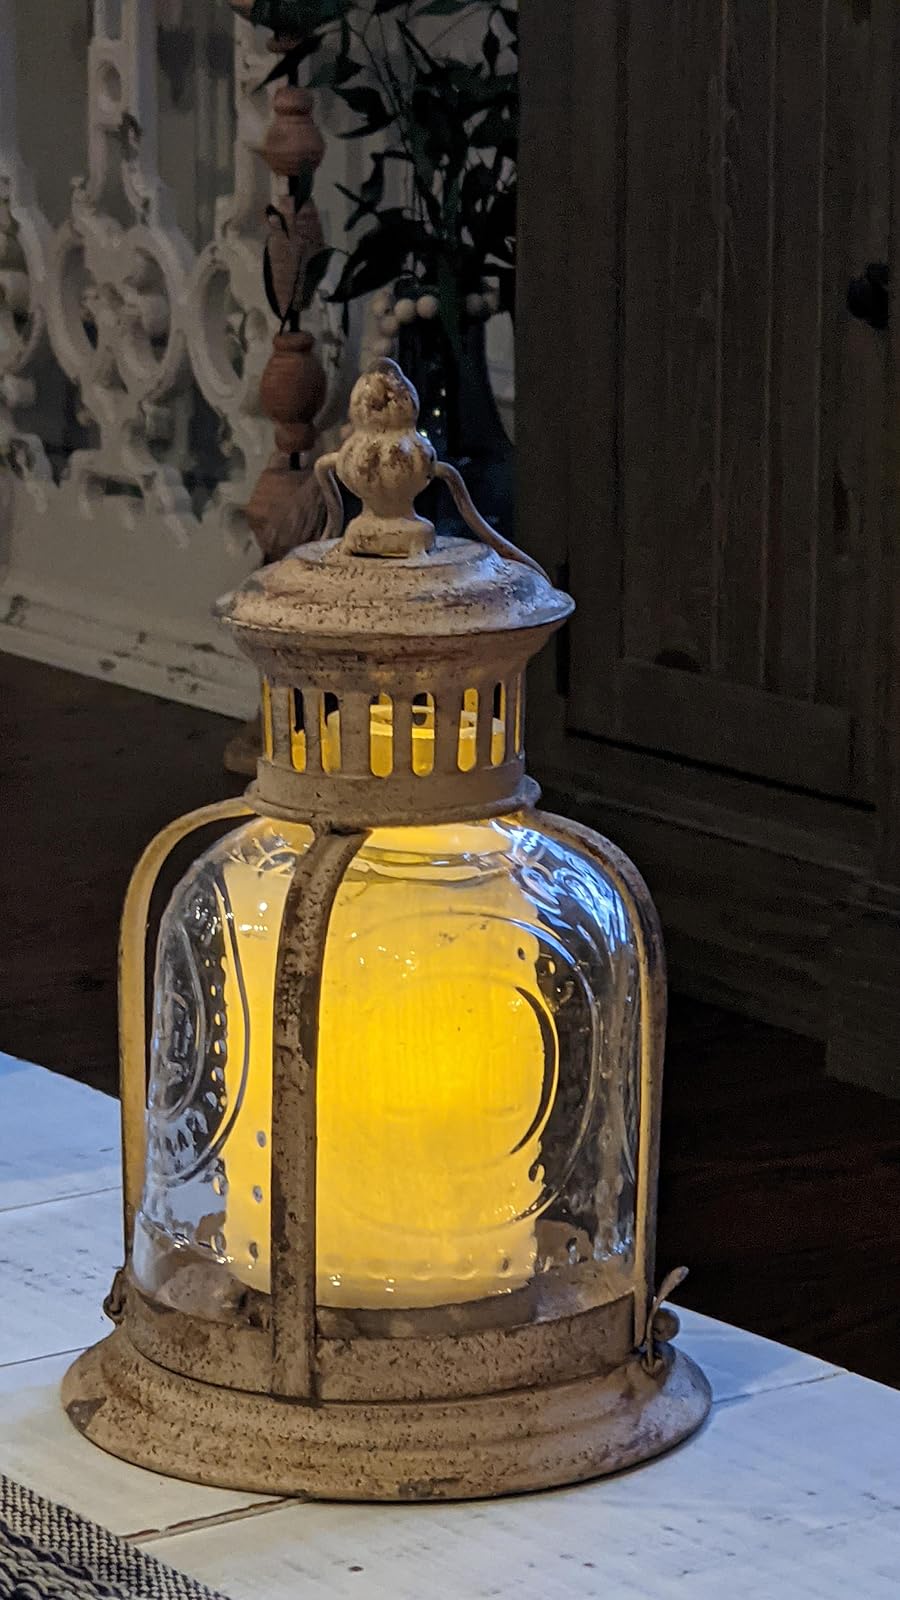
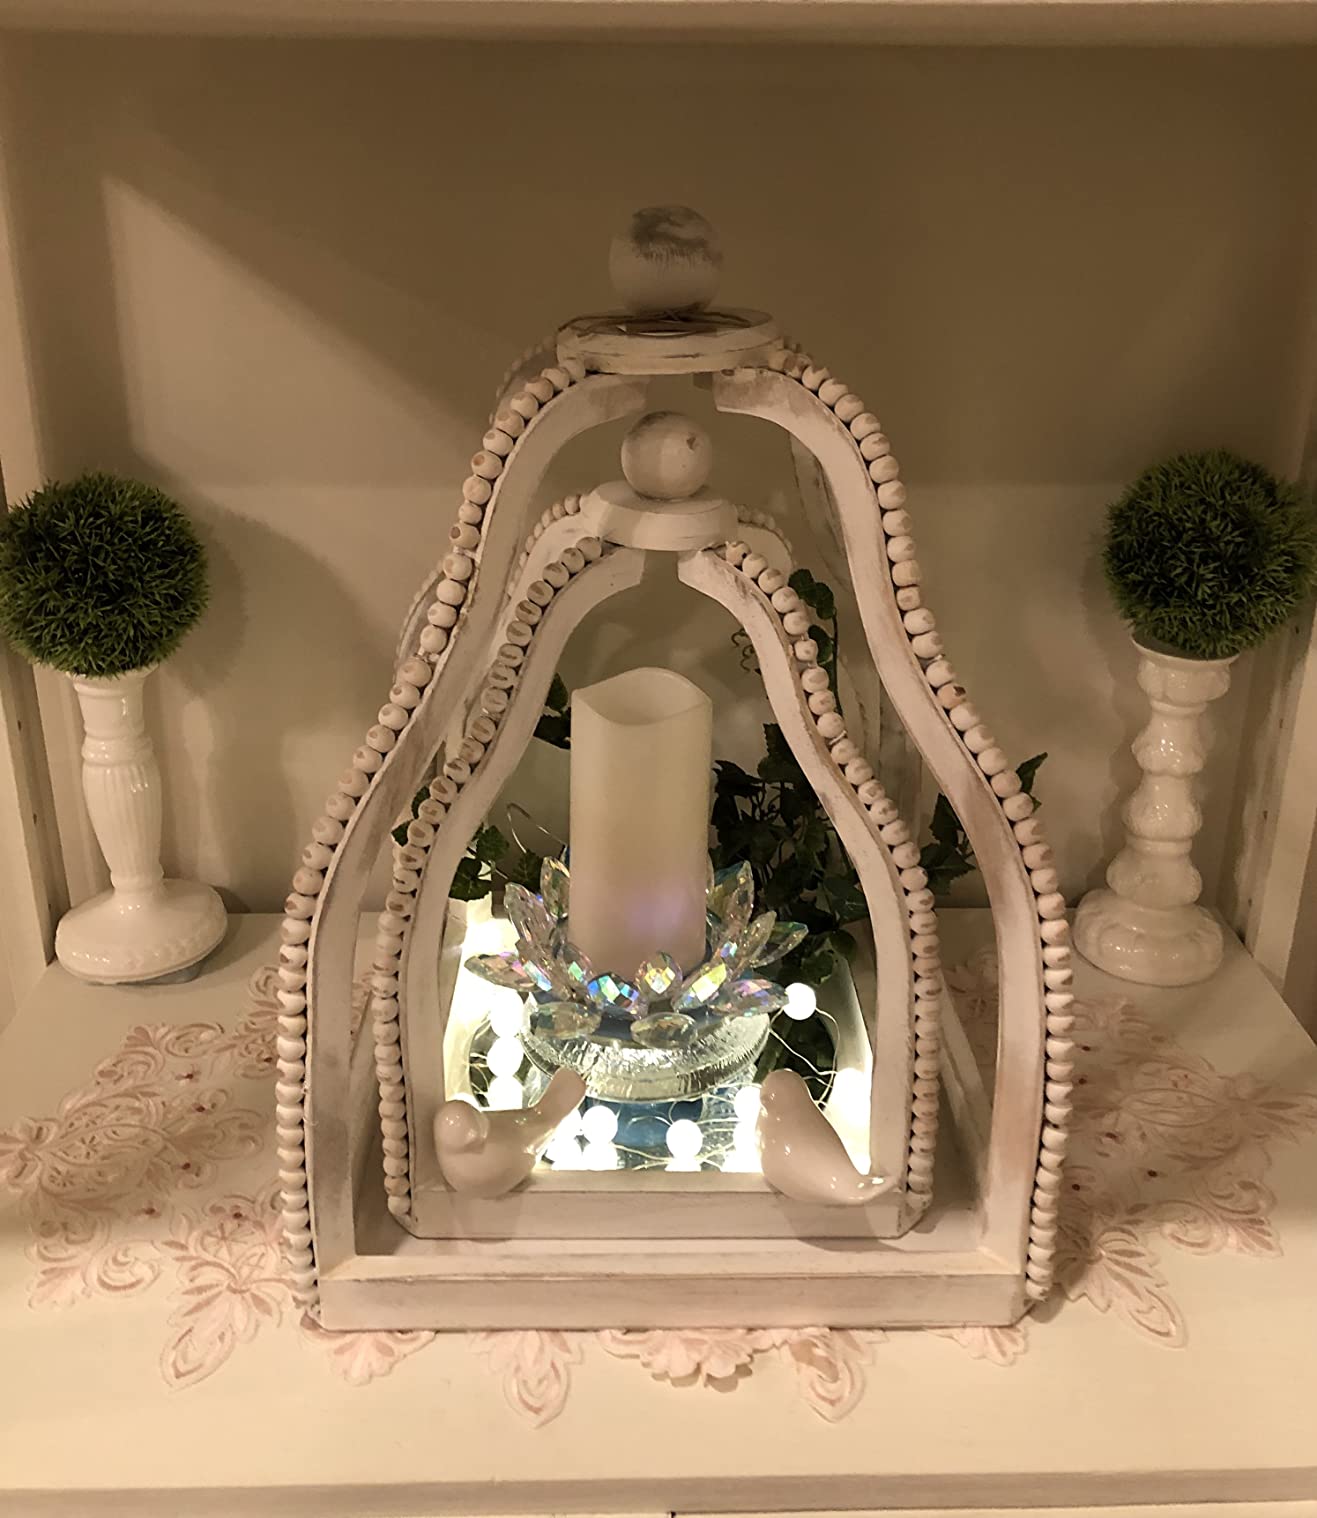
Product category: lantern
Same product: no